Nina Hagen

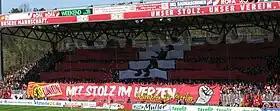
In 1998, Hagen recorded the official club anthem "Eisern Union" for 1. FC Union Berlin.

Her 1985 album "In Ekstase" fared less well, but did generate club hits with "Universal Radio" (No. 39 USA) and a cover of "Spirit in the Sky" and also featured a 1979 recording of her hardcore punk take on Paul Anka's "My Way", which had been one of her signature live tunes in previous years. She performed songs from this album during the 1985 version of Rock in Rio. While in Brazil she met and befriended Brazilian musicians as diverse as samba diva Beth Carvalho and Brazilian punk singer Supla (who was leader of a punk-new wave band named Tokyo), that invited her to contribute vocals to the hit 1986 song "Garota de Berlim" (Portuguese for "girl from Berlin") that received huge airplay in radio in Brazil. To this day, Brazilians remember Nina above all things as the Berlin Girl from Tokyo's song.